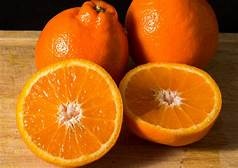
Label: mandarine